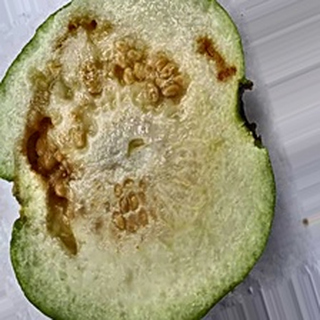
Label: guava_fruit_fly